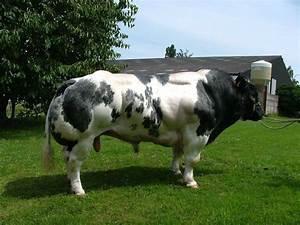
cow